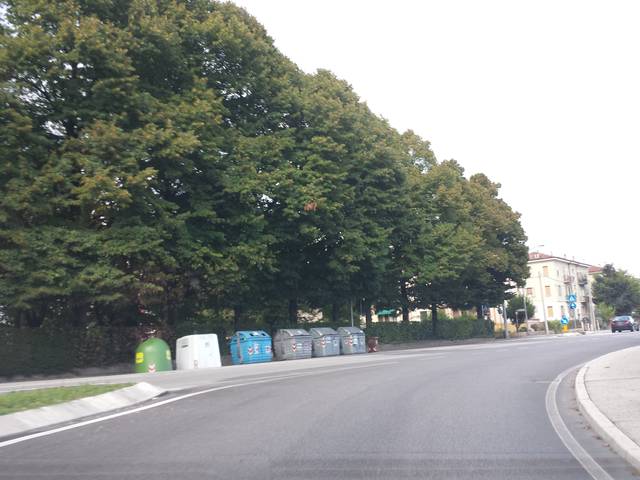
Region: Italy
Coordinates: 45.542, 11.557